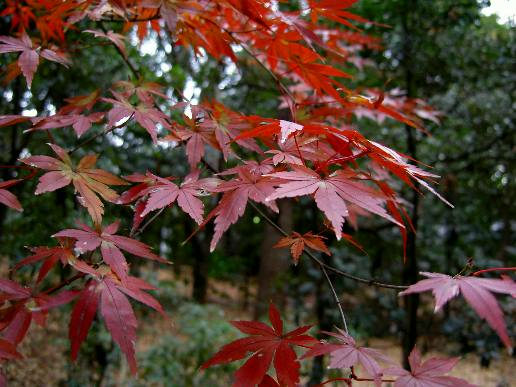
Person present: No